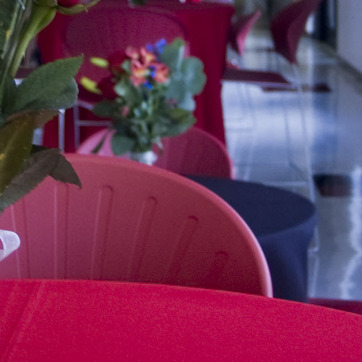
Material: plastic